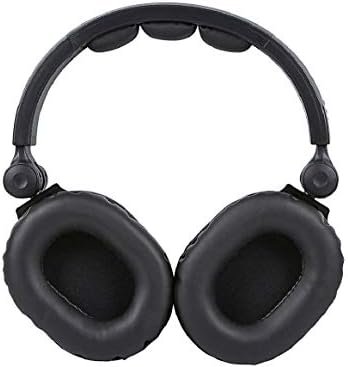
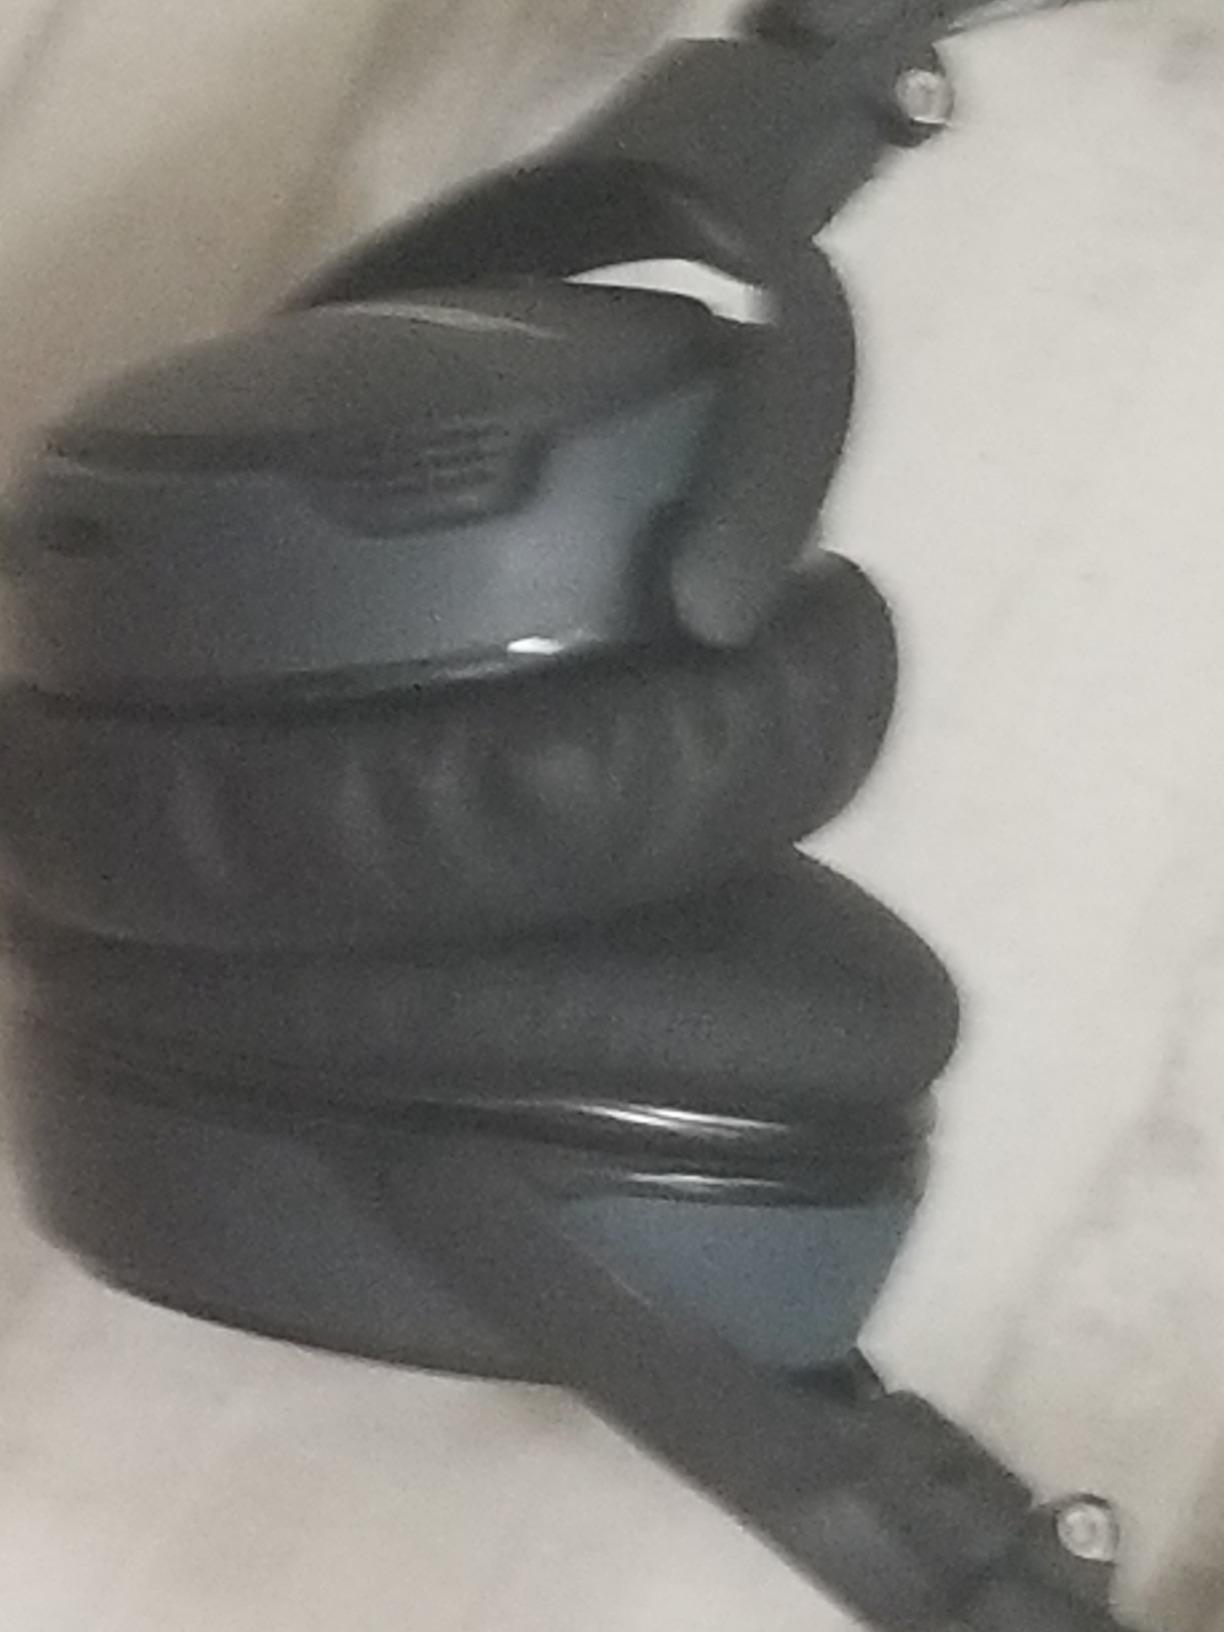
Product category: headphones
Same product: no